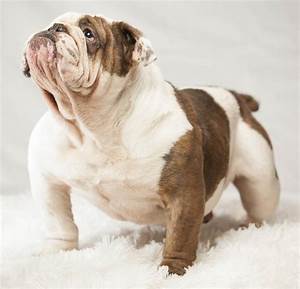
Label: cane